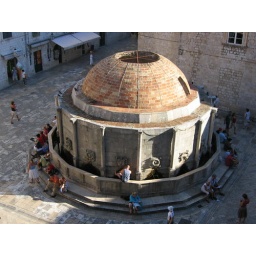
The water fountain from the wall around the city